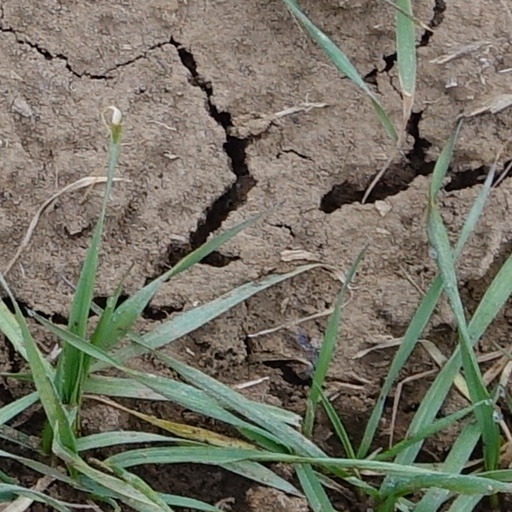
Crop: wheat